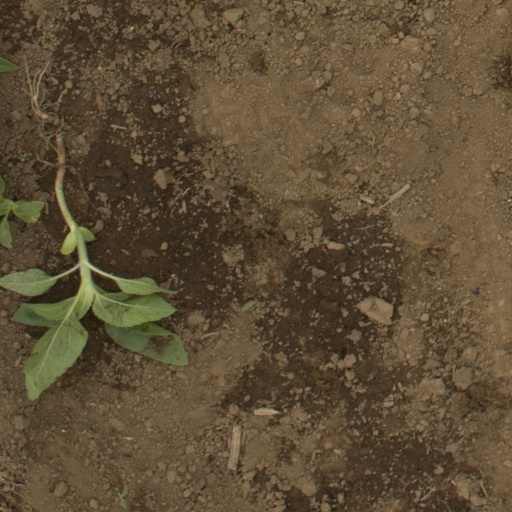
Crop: Jerusalem artichoke